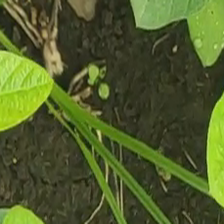
Weed species: Lavhala_(Cyperus_Rotundus)